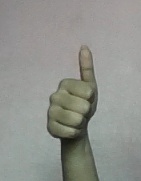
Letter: aleff